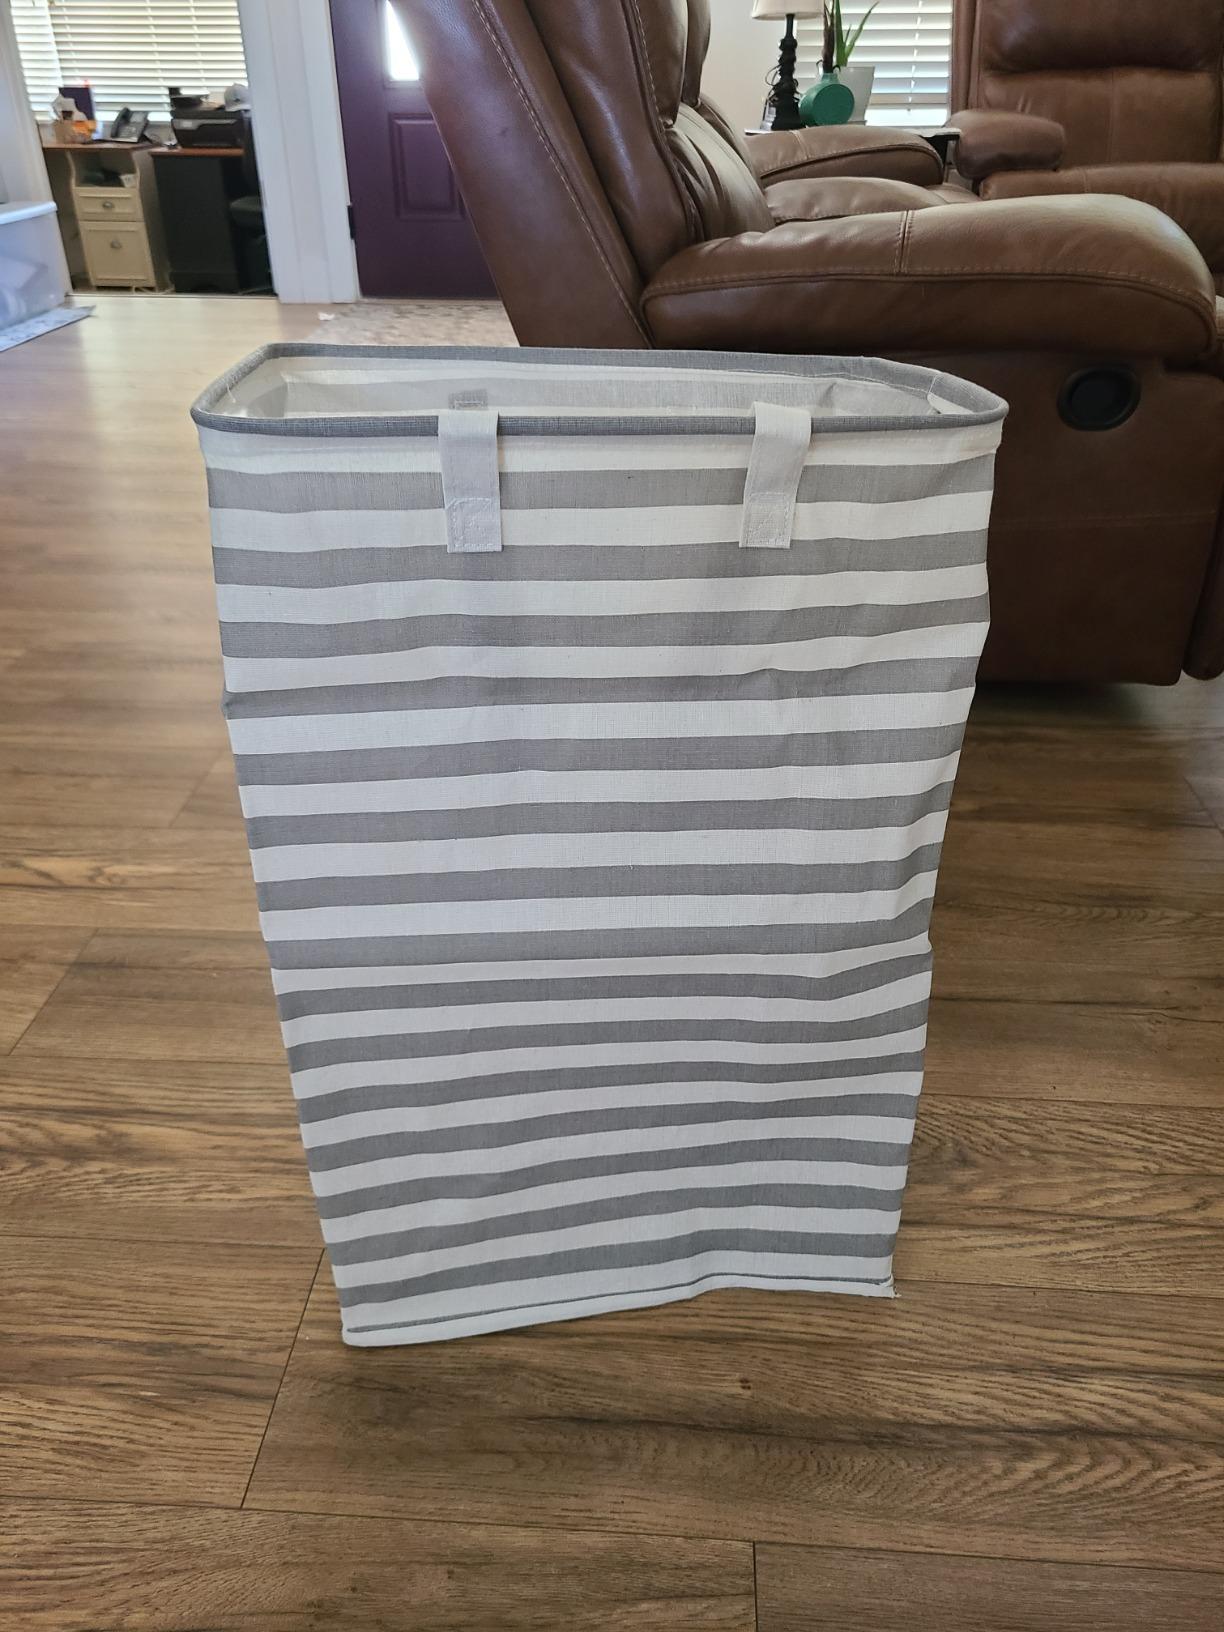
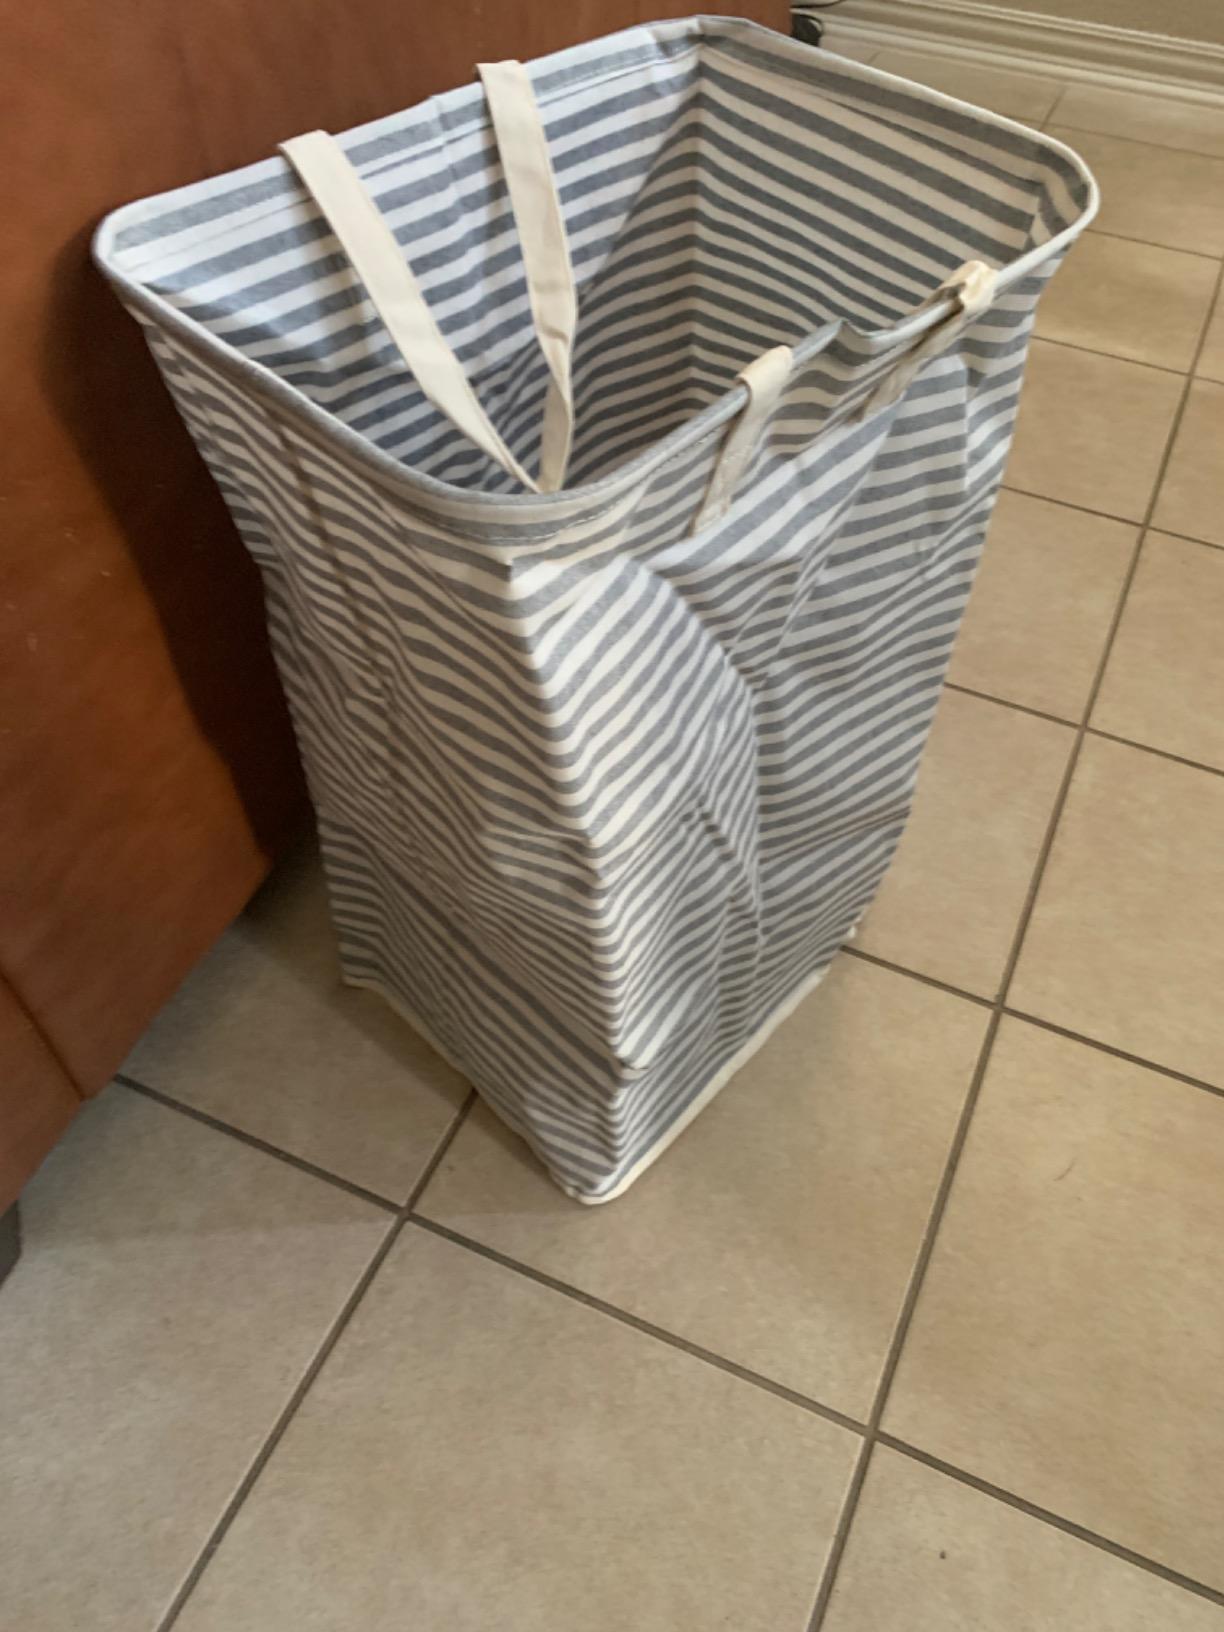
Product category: items_hamper
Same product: no